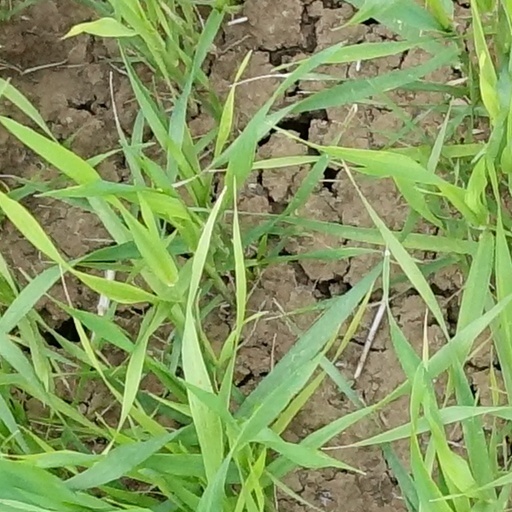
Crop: wheat